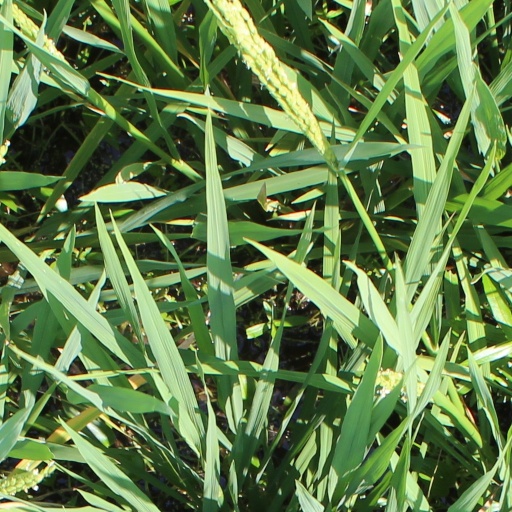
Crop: rice